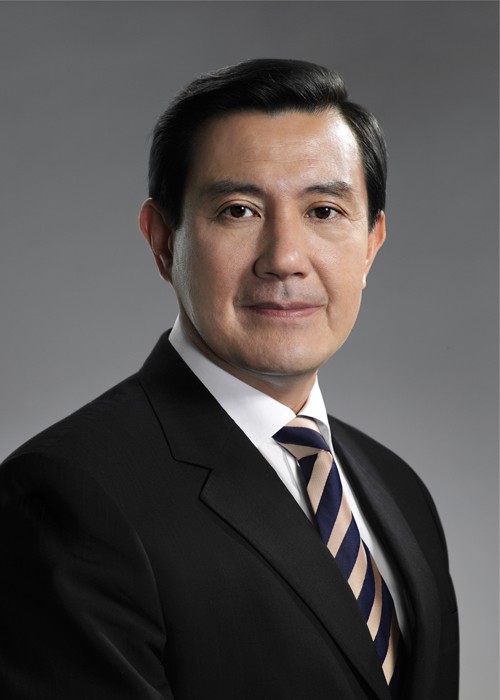
หม่า อิงจิ่ว

| name = หม่า อิงจิ่ว
| image = 中華民國第12、13任總統馬英九先生官方肖像照.jpg
| order = ประธานาธิบดีสาธารณรัฐจีน
| term_start = 20 พฤษภาคม พ.ศ. 2551
| term_end = 20 พฤษภาคม พ.ศ. 2559
| premier = หลิ่ว เฉา-ช่วนวู่ เติ้น-เหยอฌอน เฉินเจียง ยี่-หัวเหมา จี้-กั๋วจาง ซาน-เจิง
| vicepresident1 = วินเซนต์ เสี่ยววู่ เติ้น-เหยอ
| predecessor1 = เฉิน สุยเปี่ยน
| successor1 = ไช่ อิงเหวิน
| birth_place = เหยามาเต่ย , ฮ่องกงของบริเตน
| party = ก๊กมินตั๋ง
| signature = Signature of Ma Ying-jeou.svg
| native_name_lang = zh-Hant
หม่า อิงจิ่ว ( ; เกิด 13 กรกฎาคม พ.ศ. 2493) เป็นนักการเมืองไต้หวัน|ชาวไต้หวัน และเป็นอดีตรายนามประธานาธิบดีแห่งสาธารณรัฐจีน|ประธานาธิบดีของสาธารณรัฐจีน ตั้งแต่ปี 2551 ถึง 2559 ซึ่งเป็นคนแรกที่เกิดหลังจากที่สาธารณรัฐจีนย้ายมายังเกาะไต้หวัน หม่าอิงจิ่ว ครอบครัวพ่อ แม่ หม่านั้นมาจาก เมือง เหิงซาน มณฑล หูหนานประเทศจีนเมื่อ พรรคก๊กมินตั๋งแพ้สงครามกลางเมืองครอบครัวหม่าก็อพยพจากจีนแผ่นดินใหญ่มาที่ฮ่องกง หม่าอิงจิ่วจึงเกิดที่ฮ่องกง จึงอยุ่ที่ฮ่องกง 1ปีจึงย้ายไปเกาะไต้หวัน ก่อนหน้านี้เคยดำรงตำแหน่งกระทรวงยุติธรรม|รัฐมนตรีว่าการกระทรวงยุติธรรม (พ.ศ. 2536 - พ.ศ. 2539 และนายกเทศมนตรีไทเป|เมืองไทเป (พ.ศ. 2541 - พ.ศ. 2549) นอกจากนี้เขายังเป็นประธานก๊กมินตั๋ง|พรรคก๊กมินตั๋ง (KMT) ใน พ.ศ. 2548 - พ.ศ. 2550 และ พ.ศ. 2552 - พ.ศ. 2557 หม่าได้รับการเลือกตั้งเป็นประธานาธิบดี โดยได้รับ 58.45% ของคะแนนเสียงทั้งหมดในการเลือกตั้งประธานาธิบดีพ.ศ. 2551 และอีกครั้งในการเลือกตั้งพ.ศ. 2555 ได้ 51.6% ของคะแนนเสียงทั้งหมด เขาสาบานตนเข้ารับตำแหน่งประธานาธิบดีเมื่อวันที่ 20 พฤษภาคม พ.ศ. 2551 และสาบานตนในฐานะประธานก๊กมินตั๋ง|พรรคก๊กมินตั๋งเมื่อวันที่ 17 ตุลาคม พ.ศ. 2552 เขาลาออกจากตำแหน่งประธานก๊กมินตั๋ง|พรรคก๊กมินตั๋ง 3 ธันวาคม พ.ศ. 2557
==อ้างอิง==
หมวดหมู่:ประธานาธิบดีสาธารณรัฐจีน
หมวดหมู่:นายกเทศมนตรีกรุงไทเป
หมวดหมู่:นักการเมืองไต้หวัน
หมวดหมู่:ประธานพรรคก๊กมินตั๋ง